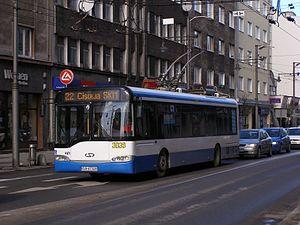
Le trolleybus de Gdynia est un réseau de trolleybus qui dessert l'agglomération de Gdynia, en Pologne. C'est une des trois villes polonaises à être actuellement dotée d'un tel réseau, avec Tychy et Lublin.